Transport

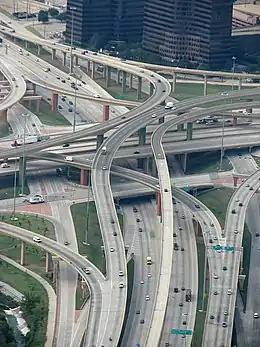
Road transport

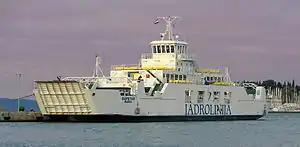
Automobile ferry in Croatia

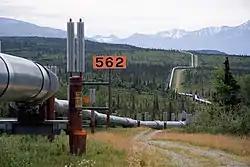
Oil pipeline winding through cold Alaskan country-side. In the background are mountains, partly snow-capped

Rail transport is where a train runs along a set of two parallel steel rails, known as a railway or railroad. The rails are anchored perpendicular to ties (or sleepers) of timber, concrete, or steel, to maintain a consistent distance apart, or gauge. The rails and perpendicular beams are placed on a foundation made of concrete or compressed earth and gravel in a bed of ballast. Alternative methods include monorail and maglev.